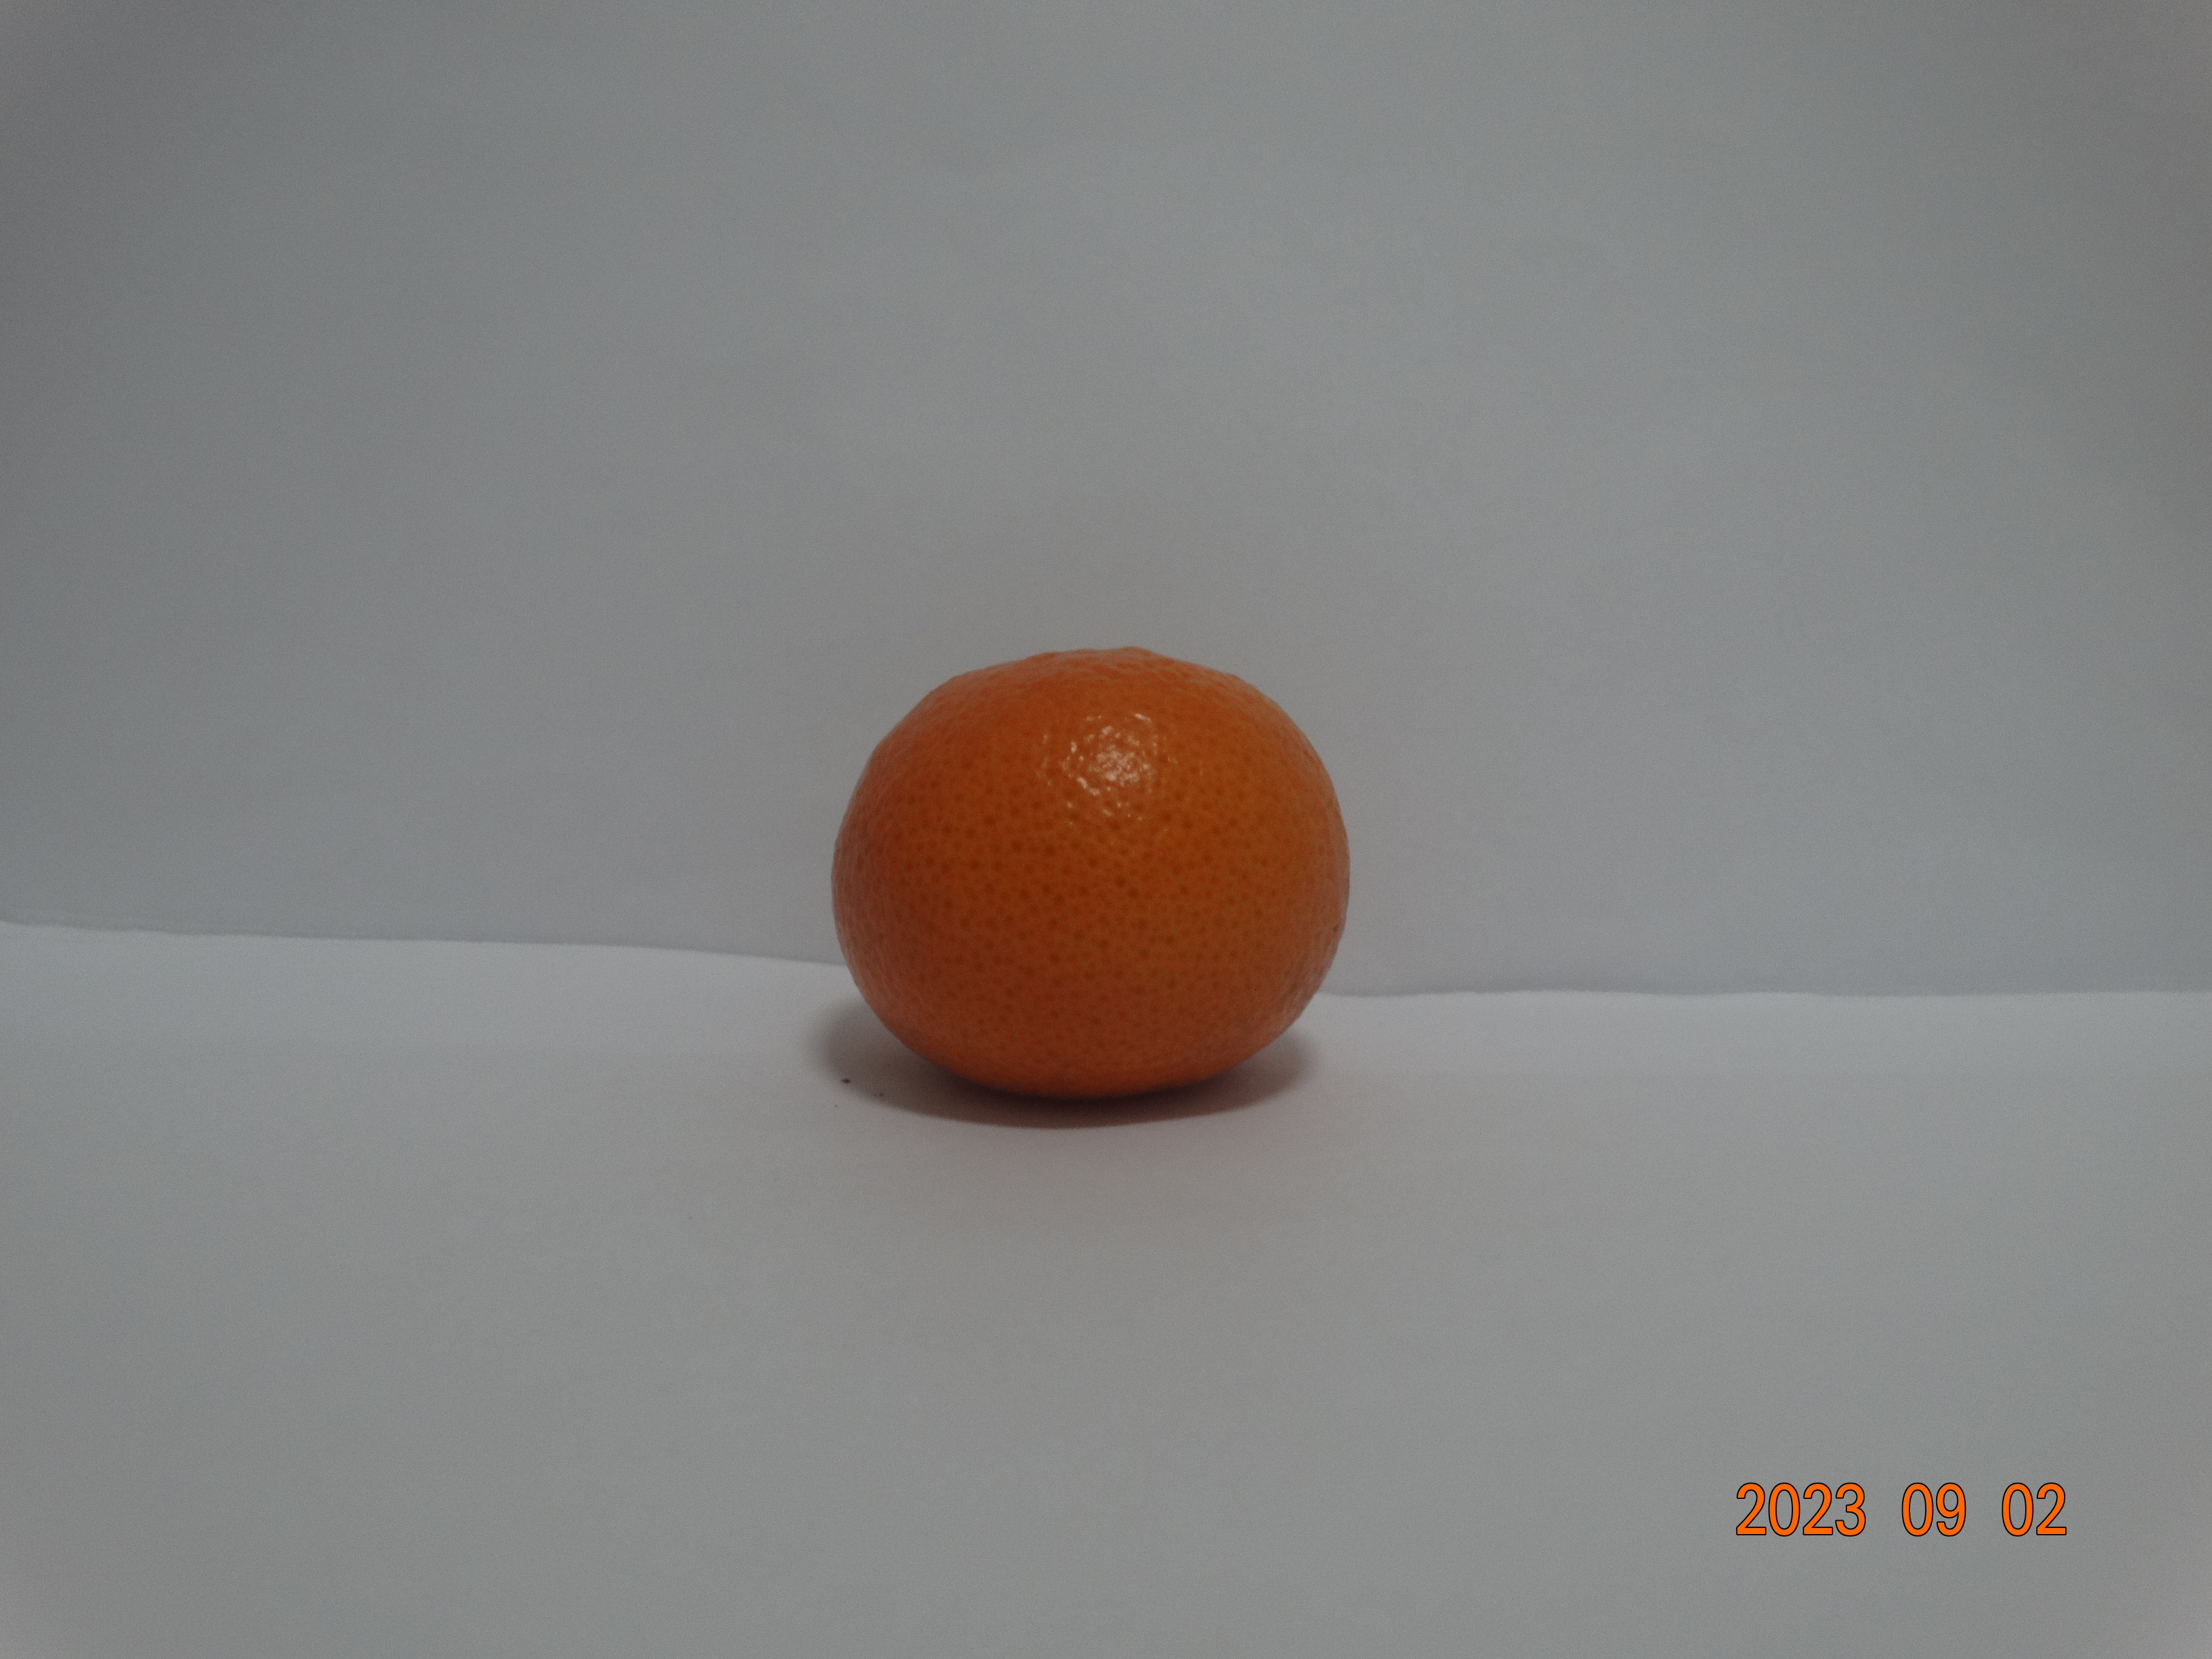
Citrus fruit variety: tangerine